Kaława

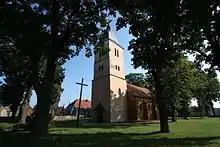
St Nicholas Church

As part of the region of Greater Poland, i.e. the cradle of the Polish state, the area formed part of Poland since its establishment in the 10th century. The village was mentioned in 1257 as a property of the Cistercian abbey of Gościkowo. The Gothic parish church was established by 1510. Kaława administratively located in the Poznań County in the Poznań Voivodeship in the Greater Poland Province. The church was plundered by the Swedish troops which Field Marshal Arvid Wittenberg led into Poland during the Second Northern War in 1655 and afterwards was rebuilt in a Baroque style.